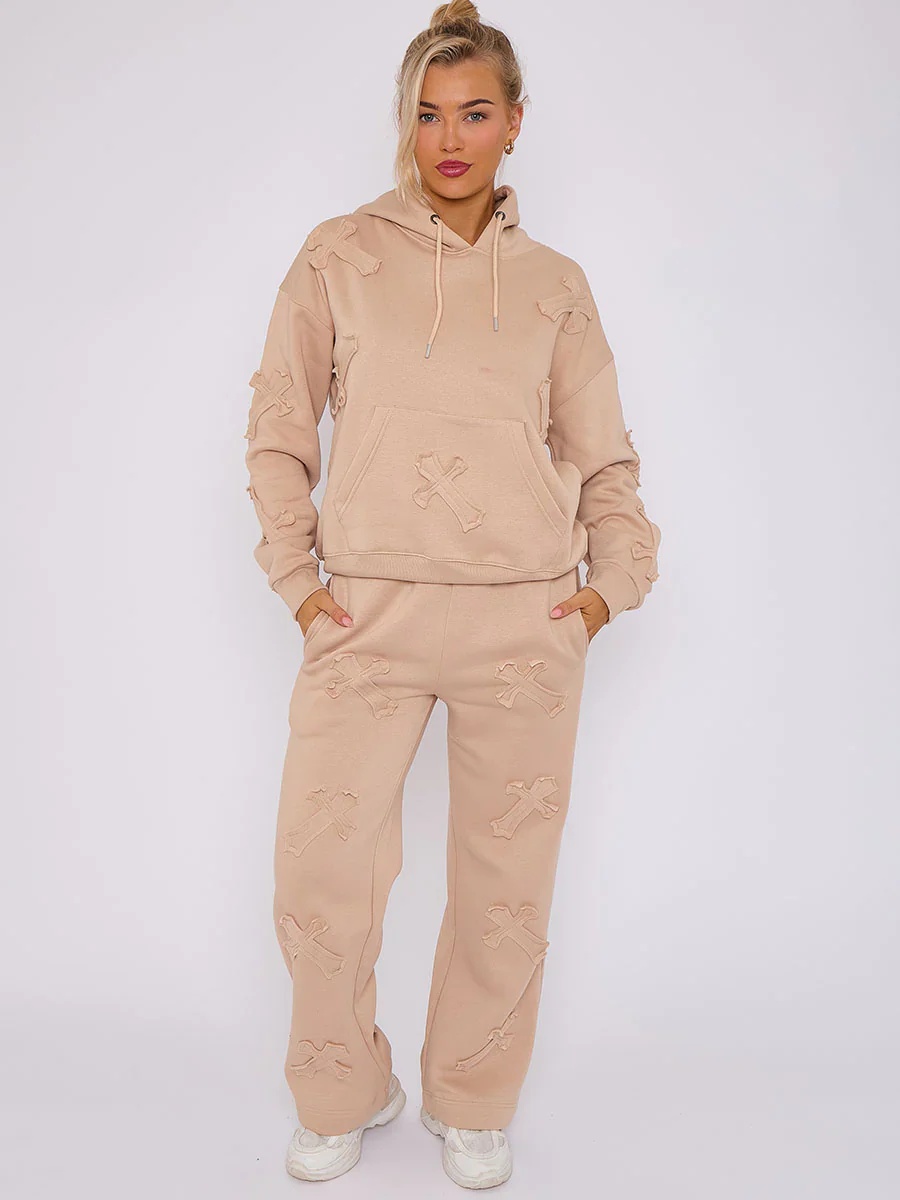
Stone Oversized Crucifix Cross Embroidered Hooded Fleece Co-ord Loungewear Set
Stone Oversized Crucifix Embroidered Hooded Fleece Co-ord Loungewear Set Crucifix Embroidered Oversized Hoodie with Functional Drawstring Wide Leg Jogger with Elasticated Waist Available in sizes XS, S, M and L Also available in Navy
Brand: FavouriteFashions.ie
Category: Apparel & Accessories > Clothing > Sleepwear & Loungewear > Loungewear